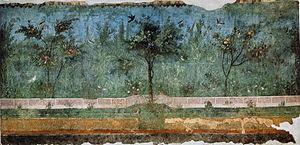
Aux XVIIIᵉ et XIXᵉ siècles, les fouilles de Pompéi et des sites apparentés d'Herculanum, de Stabies et d'Oplontis mettent au jour un grand nombre de fresques, d'une période qui couvre du IIIᵉ siècle av. J.-C. à l'année 79. L'archéologue allemand August Mau répartit, en 1882, les peintures pompéiennes selon des catégories formelles et chronologiques, au nombre de quatre, qu'il nomme Style.
Le nymphée souterrain de la villa Livia est le nom donné à une cavité souterraine peinte d'une remarquable fresque de jardin, découverte en 1863, dans la Villa Livia située à Prima Porta, dans le Municipio XX de Rome.